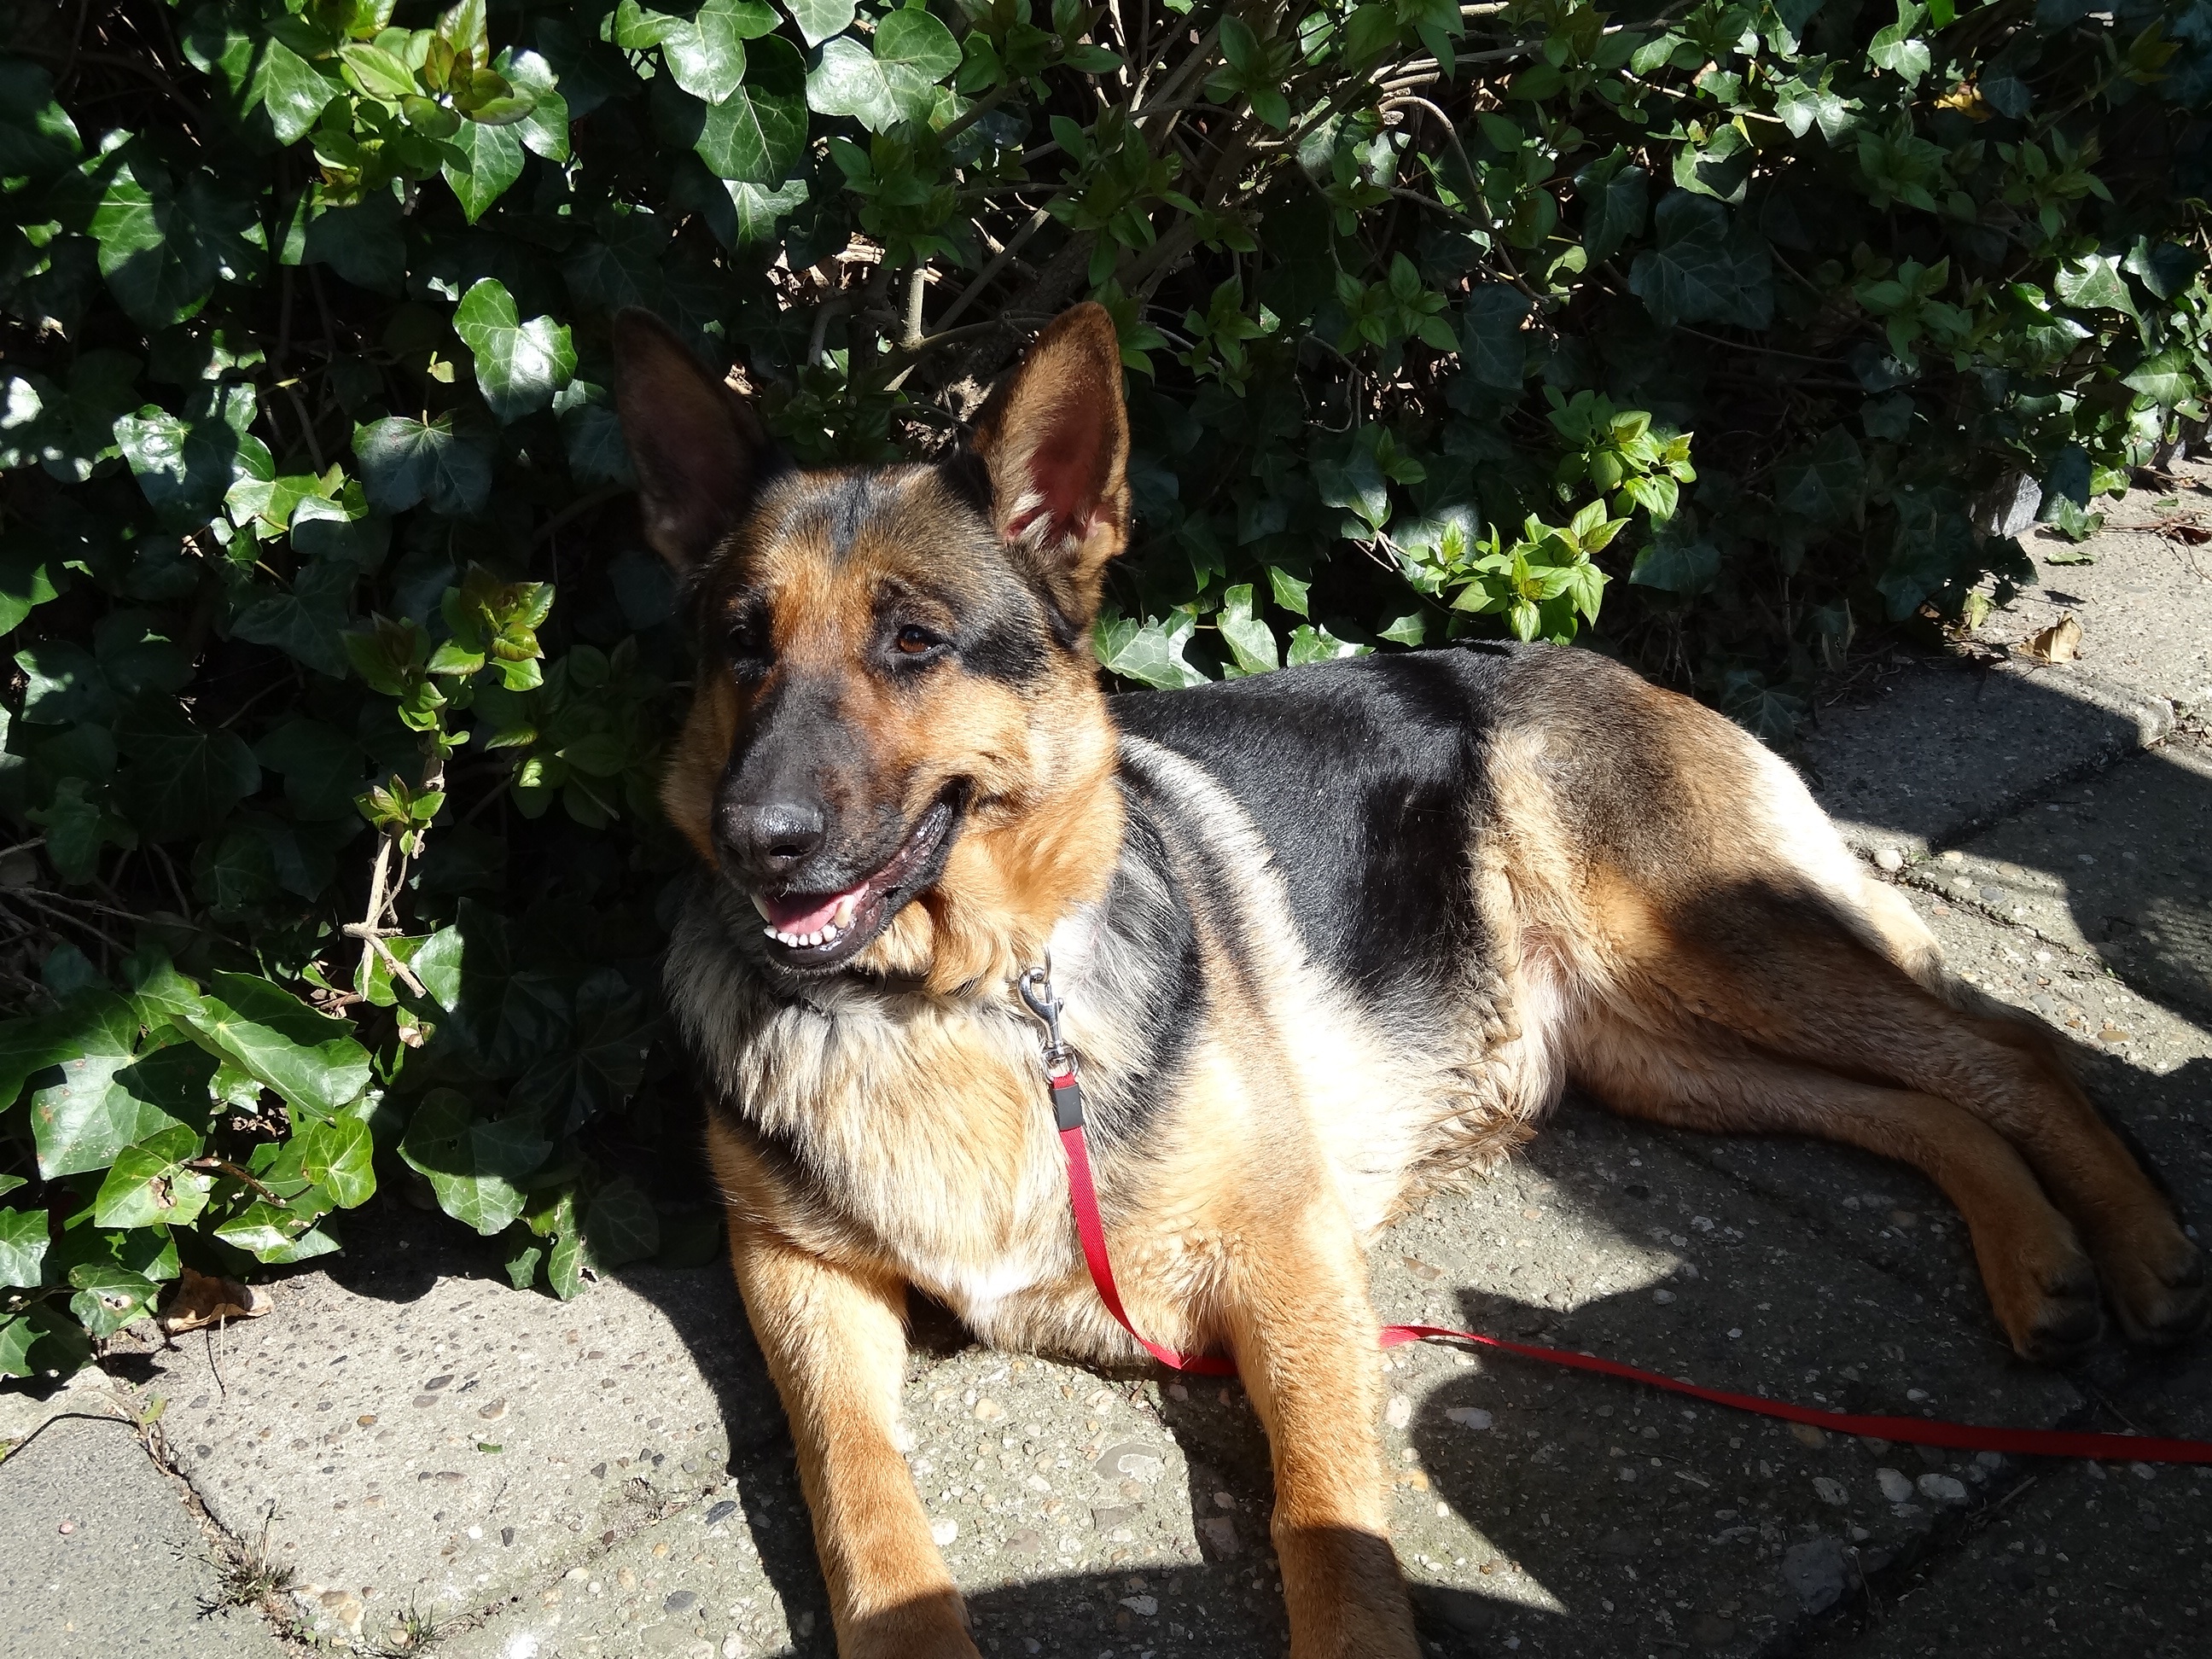
dog, mammal, shepherd, vertebrate, dog breed, doggy, shepherd dog, dog like mammal, dog breed group, east european shepherd, german shepherd dog